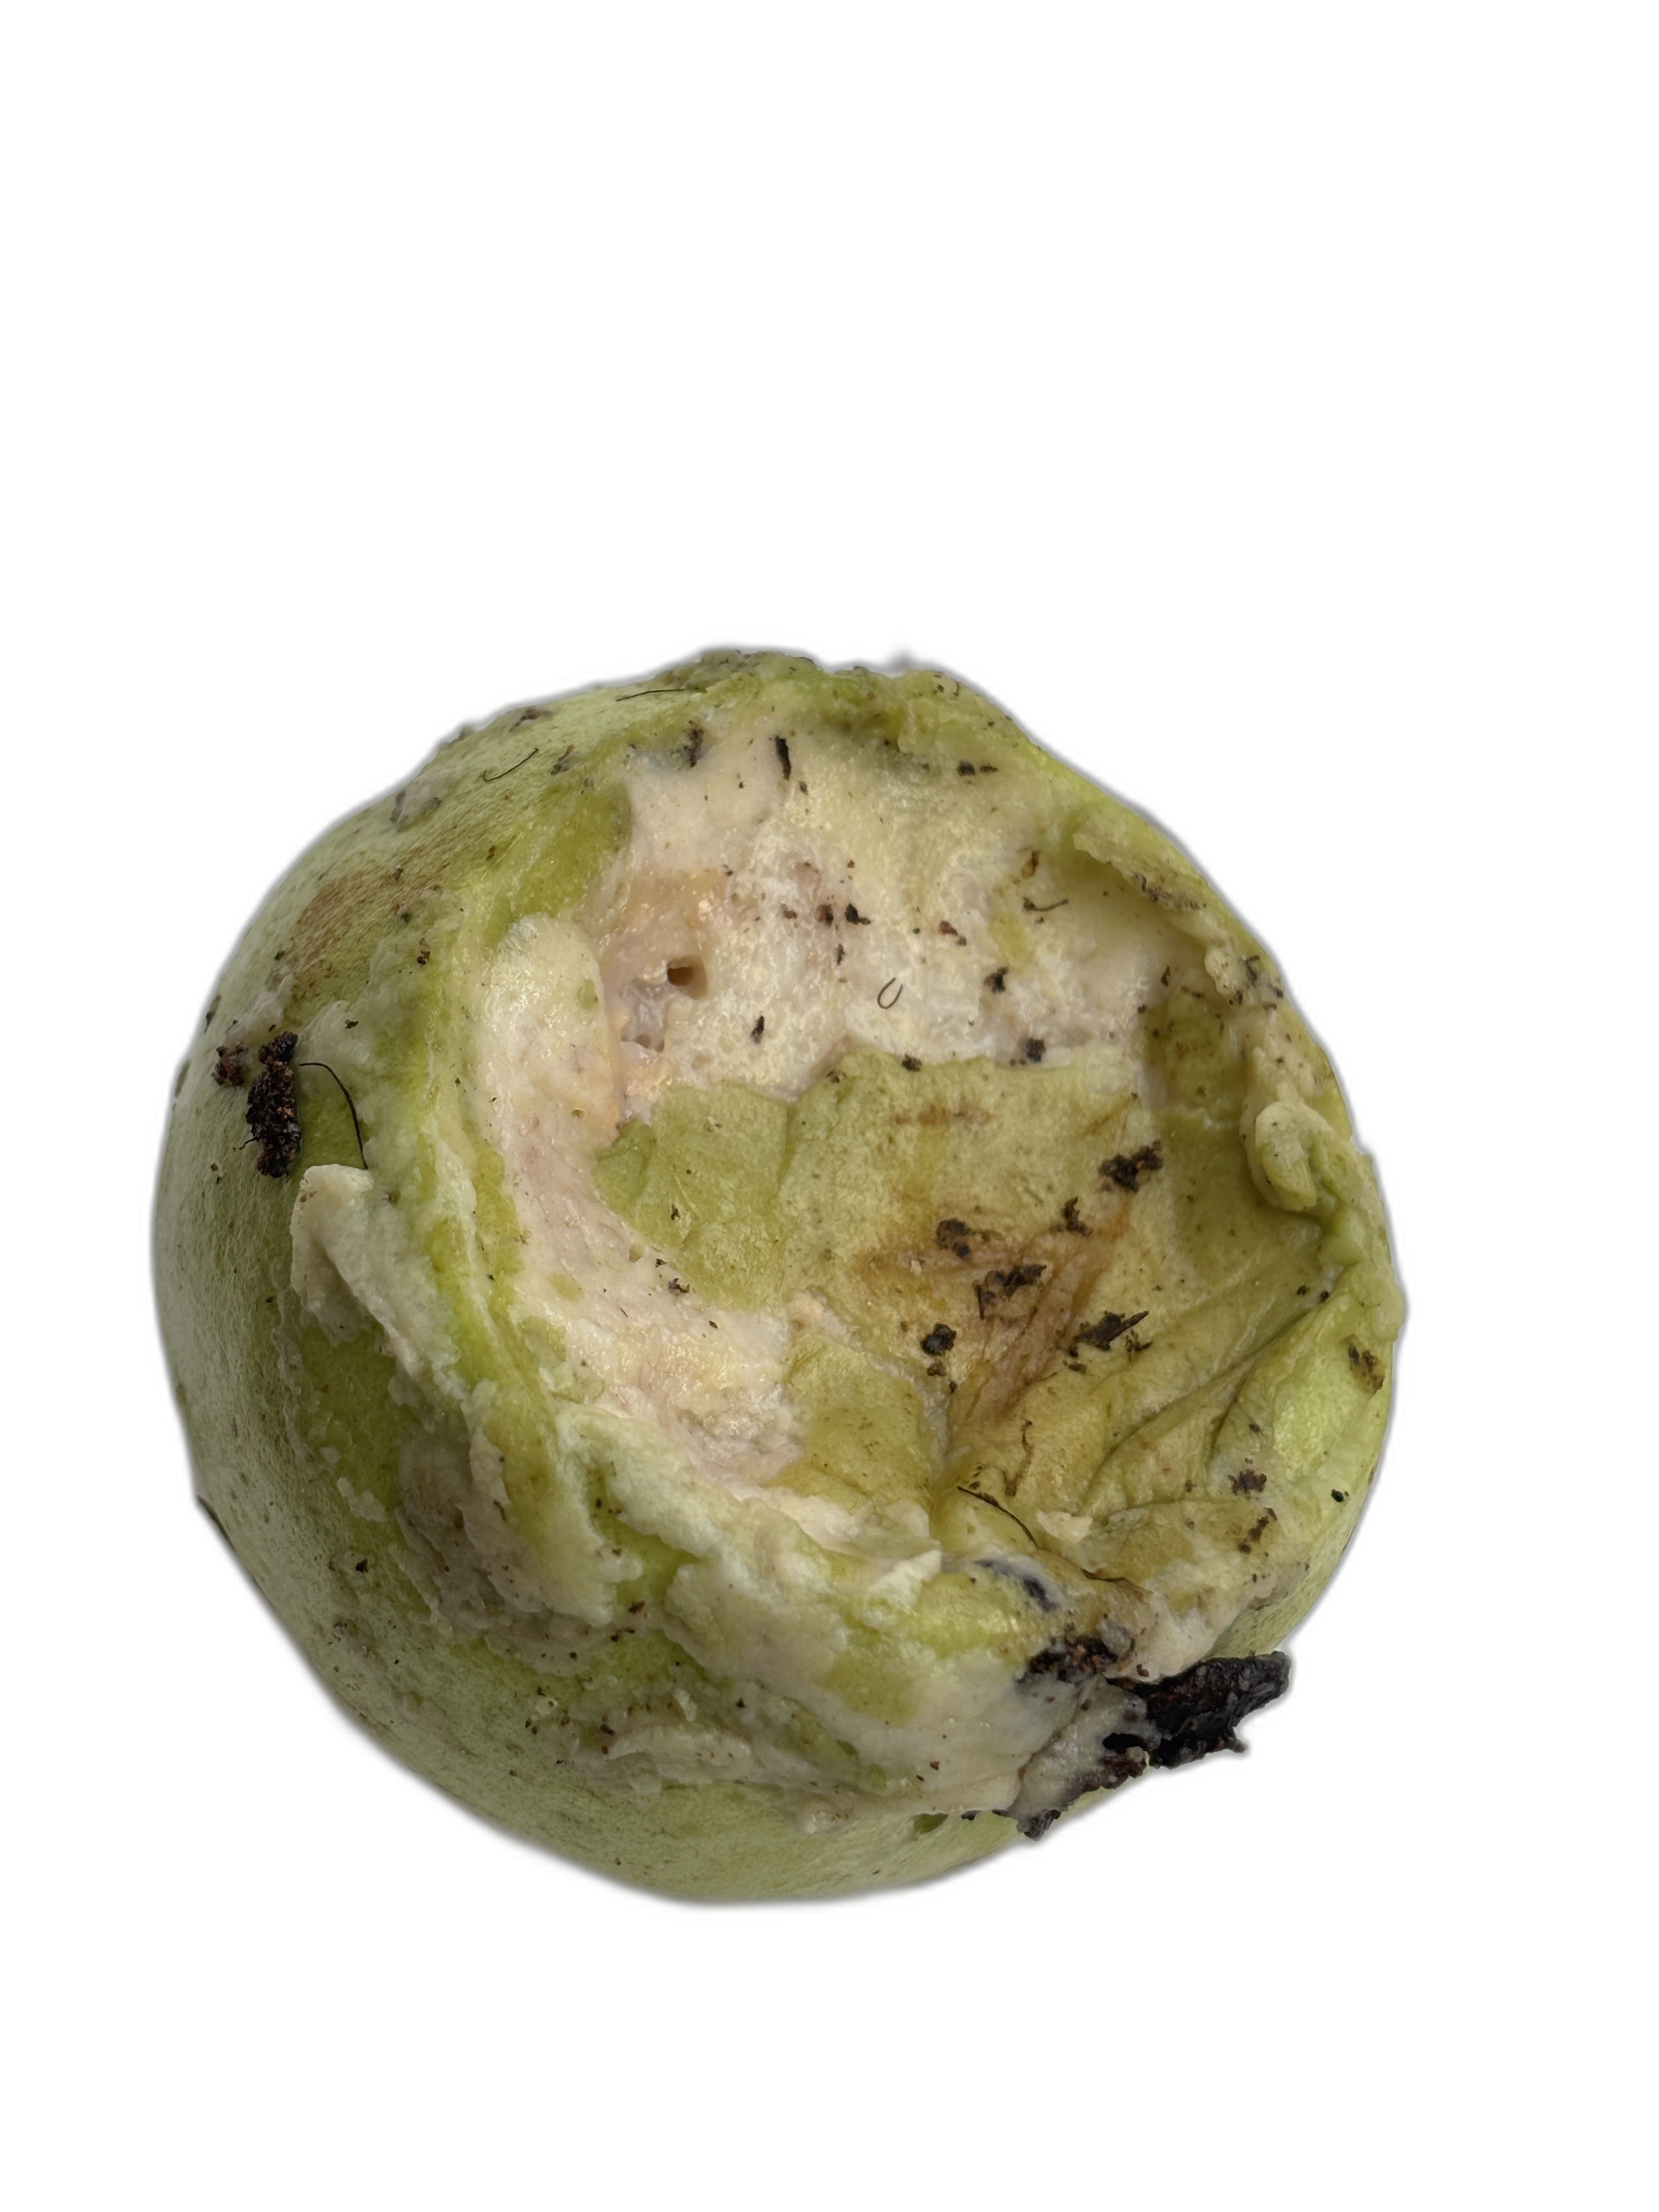
Plant part: fruit
Disease: Styler end root